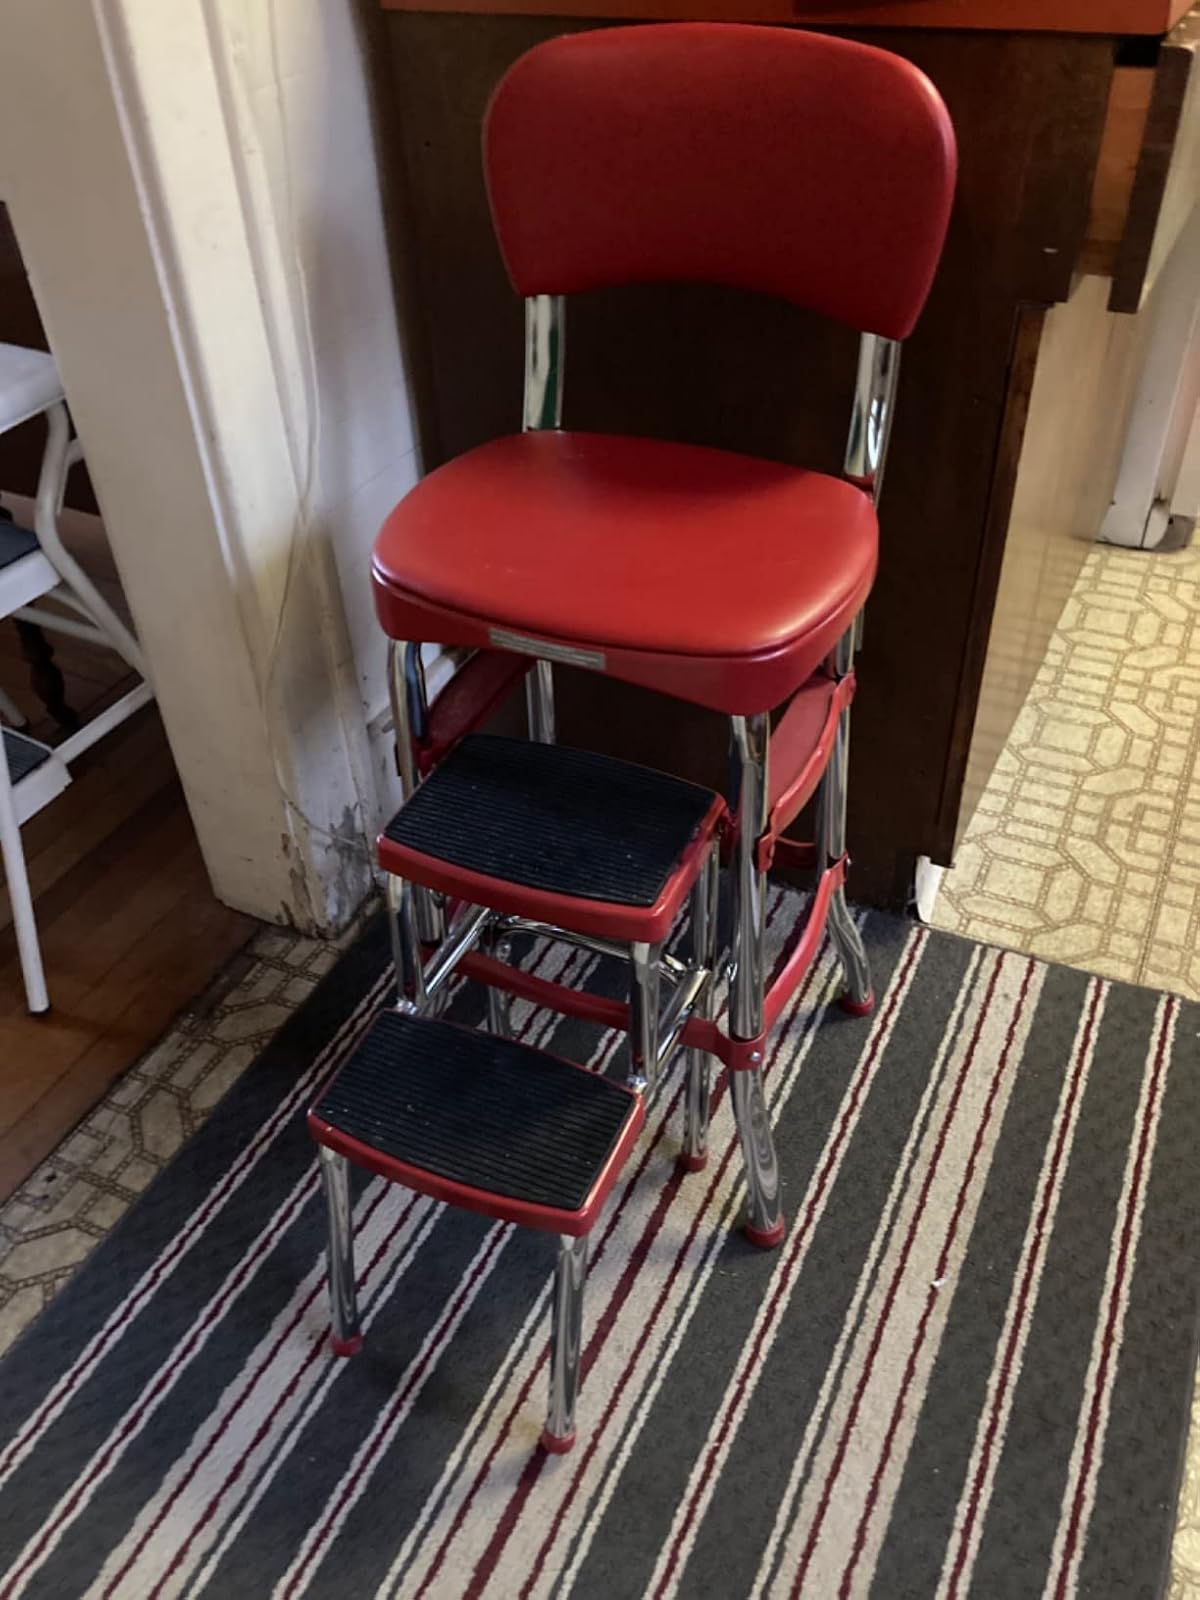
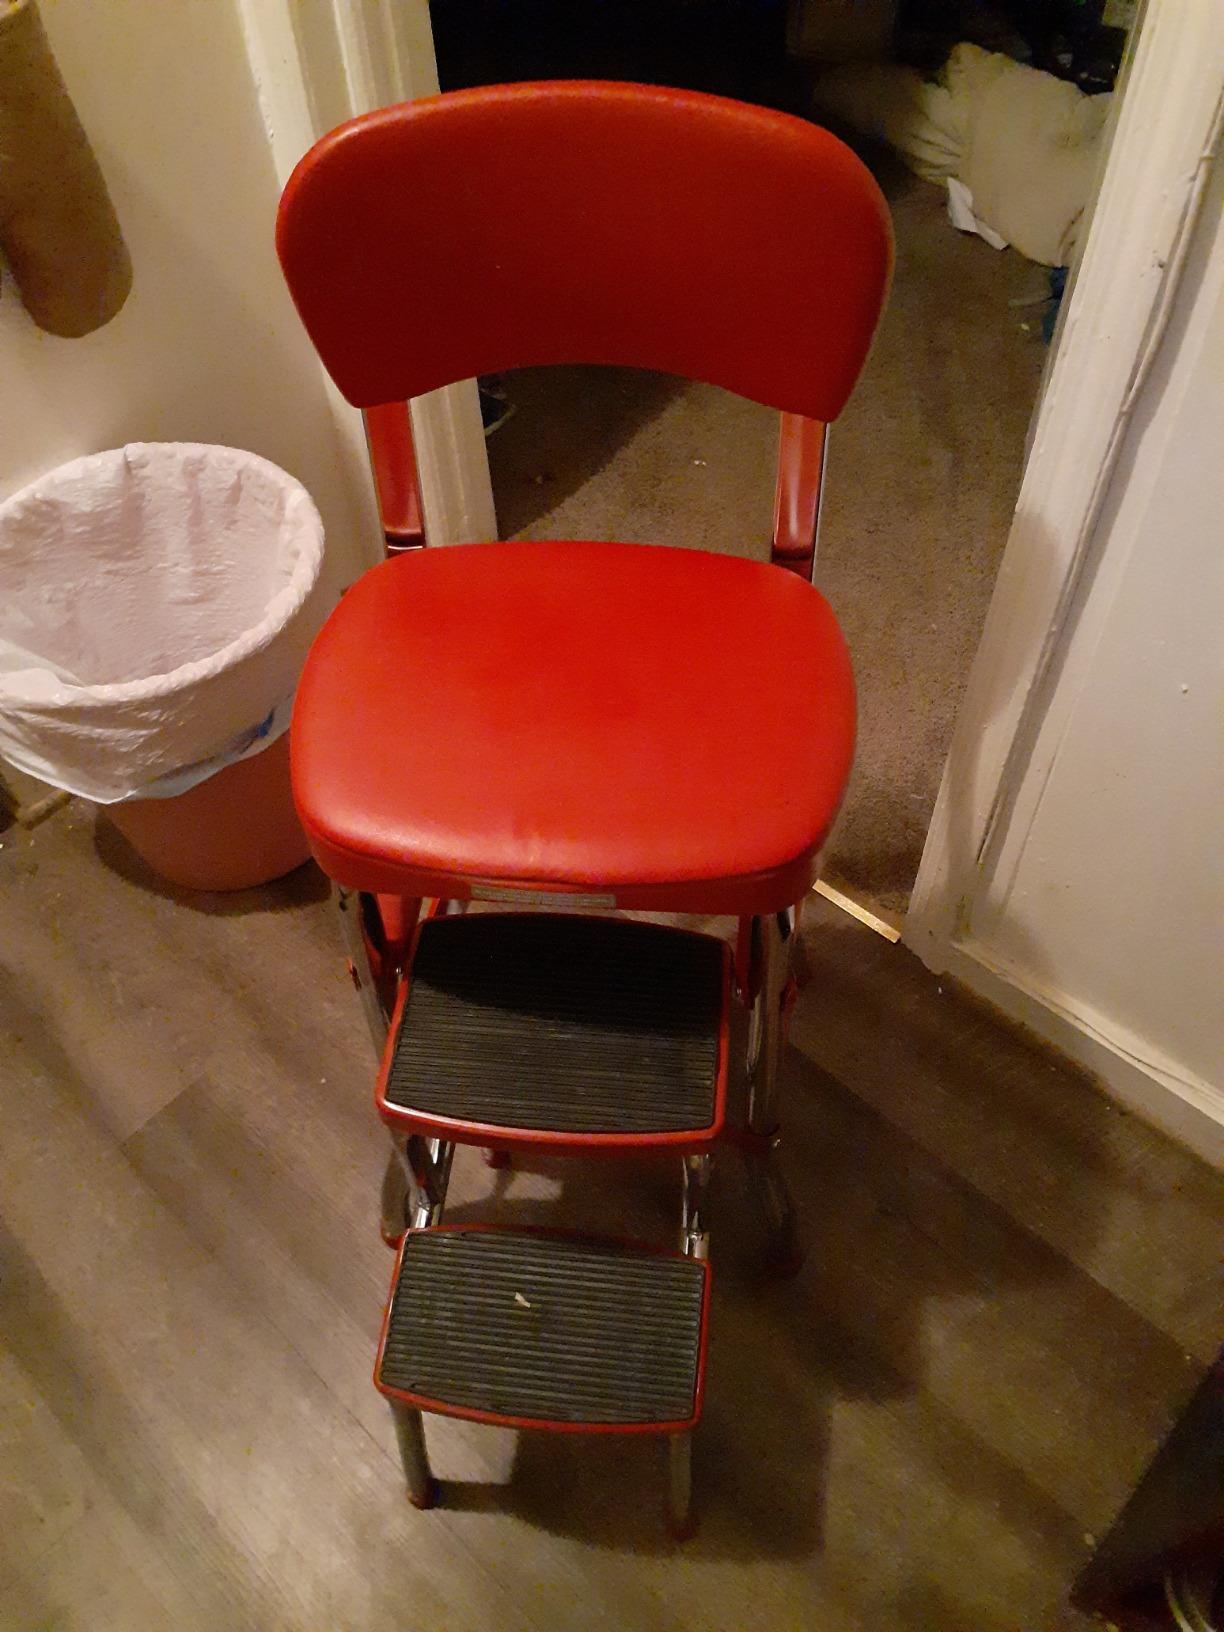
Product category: items_chair
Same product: yes